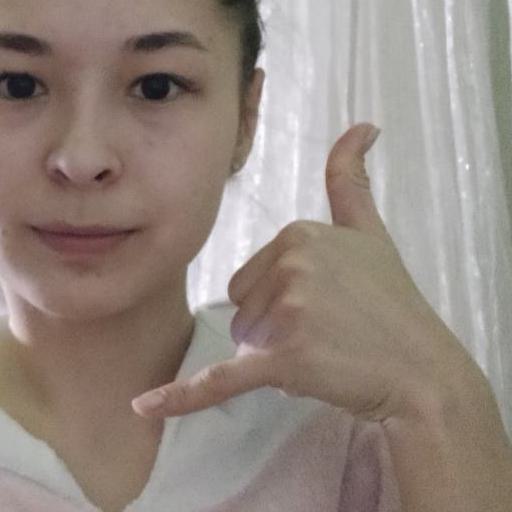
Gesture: call